Luís de Camões

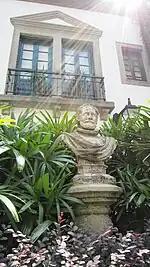
Luís de Camões Statue in the Edifício do Instituto para os Assuntos Municipais (Leal Senado) in Macau, China

Camões' fame began to spread across Spain, where he had several admirers since the 16th century, with two translations of Os Lusíadas appearing in 1580, the year of the poet's death, possibly printed at the behest of Philip II of Spain, who at the time was also the king of Portugal. In Luis Gómez de Tápia's edition, Camões is already mentioned as "famous", and in Benito Caldera's he was compared to Virgil. In addition, the king granted him the honorific title of "Prince of the Poets of Spain," which was printed in one of the translations. Philip was perfectly aware of the advantages of using an already established culture for his own purposes rather than suppressing it. As the son of a Portuguese princess, he had no interest in annulling the Portuguese identity or its cultural achievements, and it was to his advantage to assimilate the poet into the Spanish orbit, both to ensure his legitimacy as sovereign of the united crowns, and to enhance the brilliance of Spanish culture.